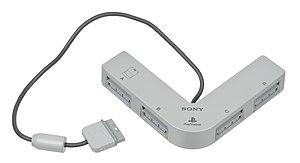
Le PlayStation Multitap est un adaptateur périphérique pour la console PlayStation permettant de connecter jusqu'à 4 manettes de jeu. Insérable dans l'une des deux fentes pour manettes de la console, deux Multitap peuvent être connectés en même temps afin de regrouper jusqu'à 8 manettes.
Un multitap est un périphérique de console de jeux vidéo qui augmente le nombre de ports de contrôleur à la disposition du joueur, permettant l'ajout de contrôleurs supplémentaires, similaire à un hub USB. Un multitap prend souvent la forme d'une boîte avec trois ou plusieurs ports de contrôleur, il est à connecter à un port libre de la console.